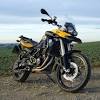
Vehicle type: Motorcycles